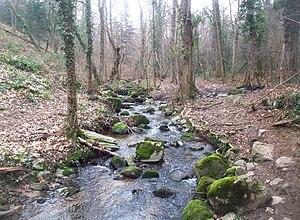
St-Cyr Ecoutay 1
Saint-Cyr est une commune située dans le département de l'Ardèche, en région Auvergne-Rhône-Alpes.